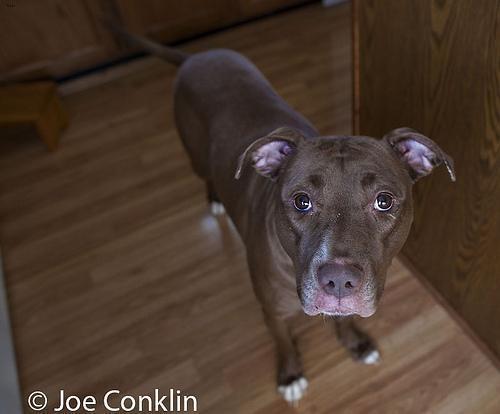
american pit bull terrier